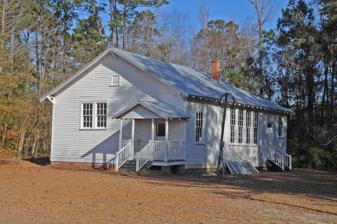
Building: Mt. Zion Rosenwald School
Country: United States of America
Year built: 1925
United States historic place Mt. Zion Rosenwald School U.S. National Register of Historic Places Show map of South Carolina Show map of the United States Nearest city 5040 Liberty Chapel Rd., near Florence, South Carolina Coordinates 34°10′48″N 79°38′37″W / 34.17987°N 79.64364°W / 34.17987; -79.64364 Area 4 acres (1.6 ha) Built 1952 ( 1952 ) Architectural style Standardized non-residential MPS The Rosenwald School Building Program in South Carolina, 1917-1932 NRHP reference No. 01001098 Added to NRHP October 12, 2001 Mt. Zion Rosenwald School , also known as Mt. Zion-Rosenwald Colored School, is a historic Rosenwald School building located near Florence , Florence County, South Carolina .  It was built in 1925, and is a rectangular frame building with tall exterior windows. It is a "two or three teacher" school building.  Construction of the project was funded in part by the Julius Rosenwald Fund , which helped build more than 5,300 black school buildings across the south from 1917 to 1932. It was listed on the National Register of Historic Places in 2001. References